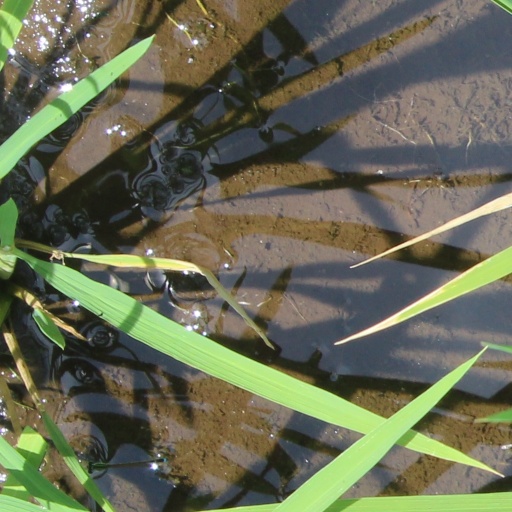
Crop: rice